Banyo, Queensland

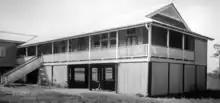
New building at Nudgee State School, August 1950

Nudgee State School opened on 28 June 1875 on Nudgee Road on the western side of Nudgee Road, just south of the junction with Tufnell Road on land donated by Isaac Stuckey (present day address approx 936 Nudgee Road). By 1924 frequent flooding of the school building and growth in the local population led to new school buildings being erected at 453 Earnshaw Road. On 31 December 2002 it was closed as part of an amalgamated with Banyo State High School to form Earnshaw State College, which opened in January 2003 from the site of the former high school. "A" Block of the former state school is listed on the Brisbane Heritage Register. The Nudgee State School website was archived.